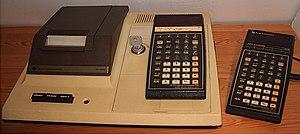
Modèle : TI-59 Texas Instruments
La TI-58 est un modèle de calculatrice programmable de Texas Instruments commercialisée en 1977. Elle diffère de la TI-59 par sa mémoire réduite et l'absence de lecteur de carte magnétique. La TI-58C, introduite dès 1979, intègre une mémoire permanente.